James Garner

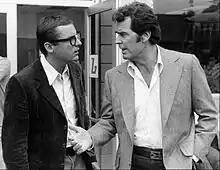
With James Whitmore Jr. in "The Rockford Files" (1977)

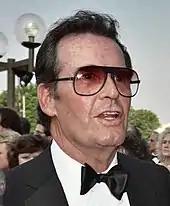
Garner in 1987

In the 1970s, Roy Huggins had an idea to reprise Garner's success in "Maverick", only playing a modern-day private detective. Starting with the 1974 season, Garner appeared as private investigator Jim Rockford for six seasons in "The Rockford Files". According to both Huggins' and co-creator Stephen J. Cannell's Archive of American Television interviews, the pair recycled many of the plots from the original Western. In the 2016 book titled "TV (The Book)", film and television critic Matt Zoller Seitz stated that the series gave Garner "the role he was put on earth to play", which earned him the 1977 Emmy Award for Best Actor. Veteran character actor Noah Beery Jr. played Rockford's father "Rocky".